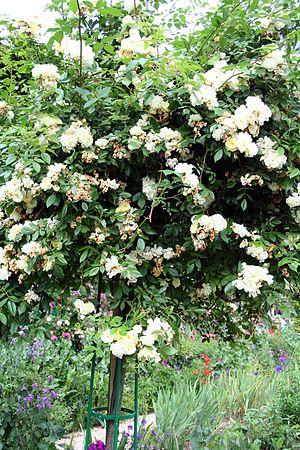
'Aviateur Blériot' est un cultivar de rosier grimpant, hybride de Rosa wichuraiana x 'William Allen Richardson', obtenu à Orléans par le rosiériste Frédéric Fauque-Laurent & Fils en 1910. Il a été baptisé en l'honneur de l'aviateur Louis Blériot qui venait d'effectuer le premier vol international en aéroplane en survolant la Manche de Calais à Douvres, le 25 juillet 1909.